Dante 01

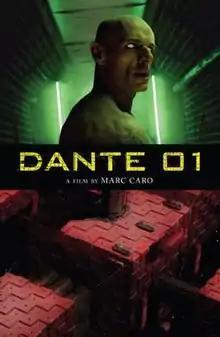

Dante 01 is a 2008 science fiction film by French director Marc Caro.